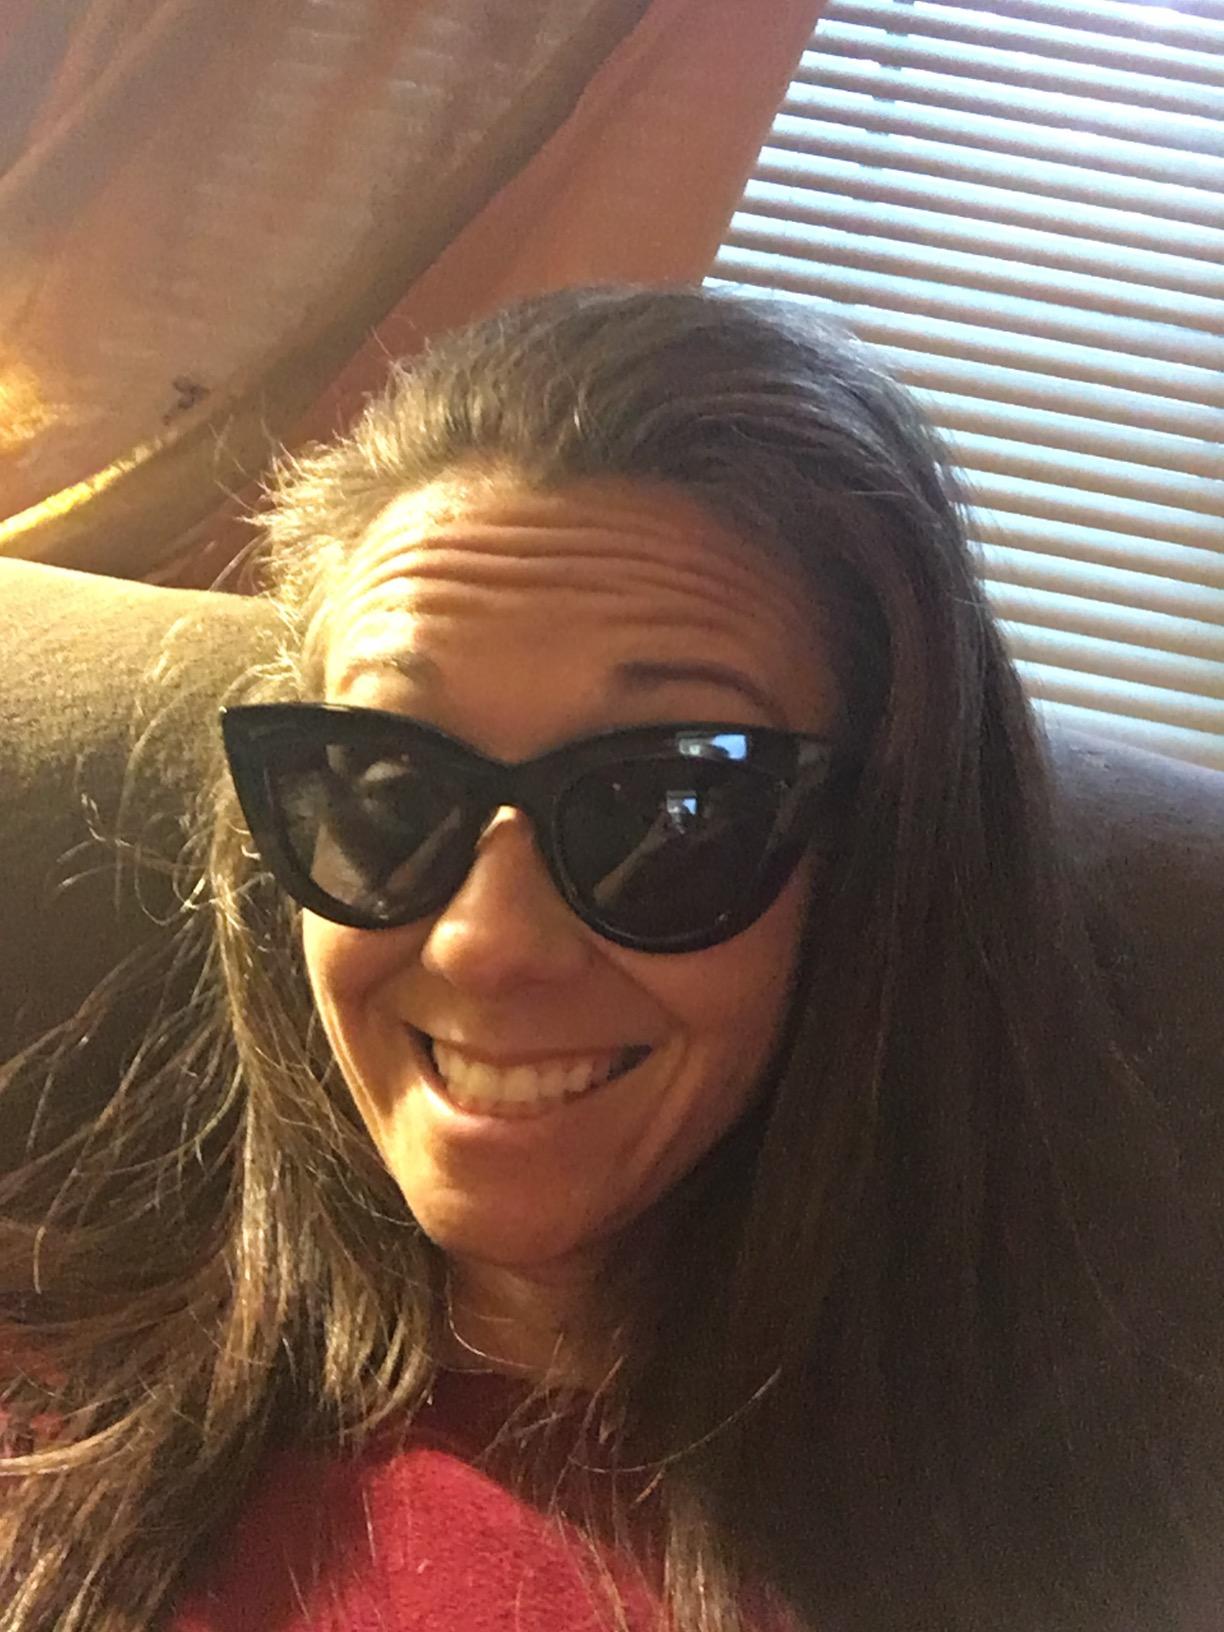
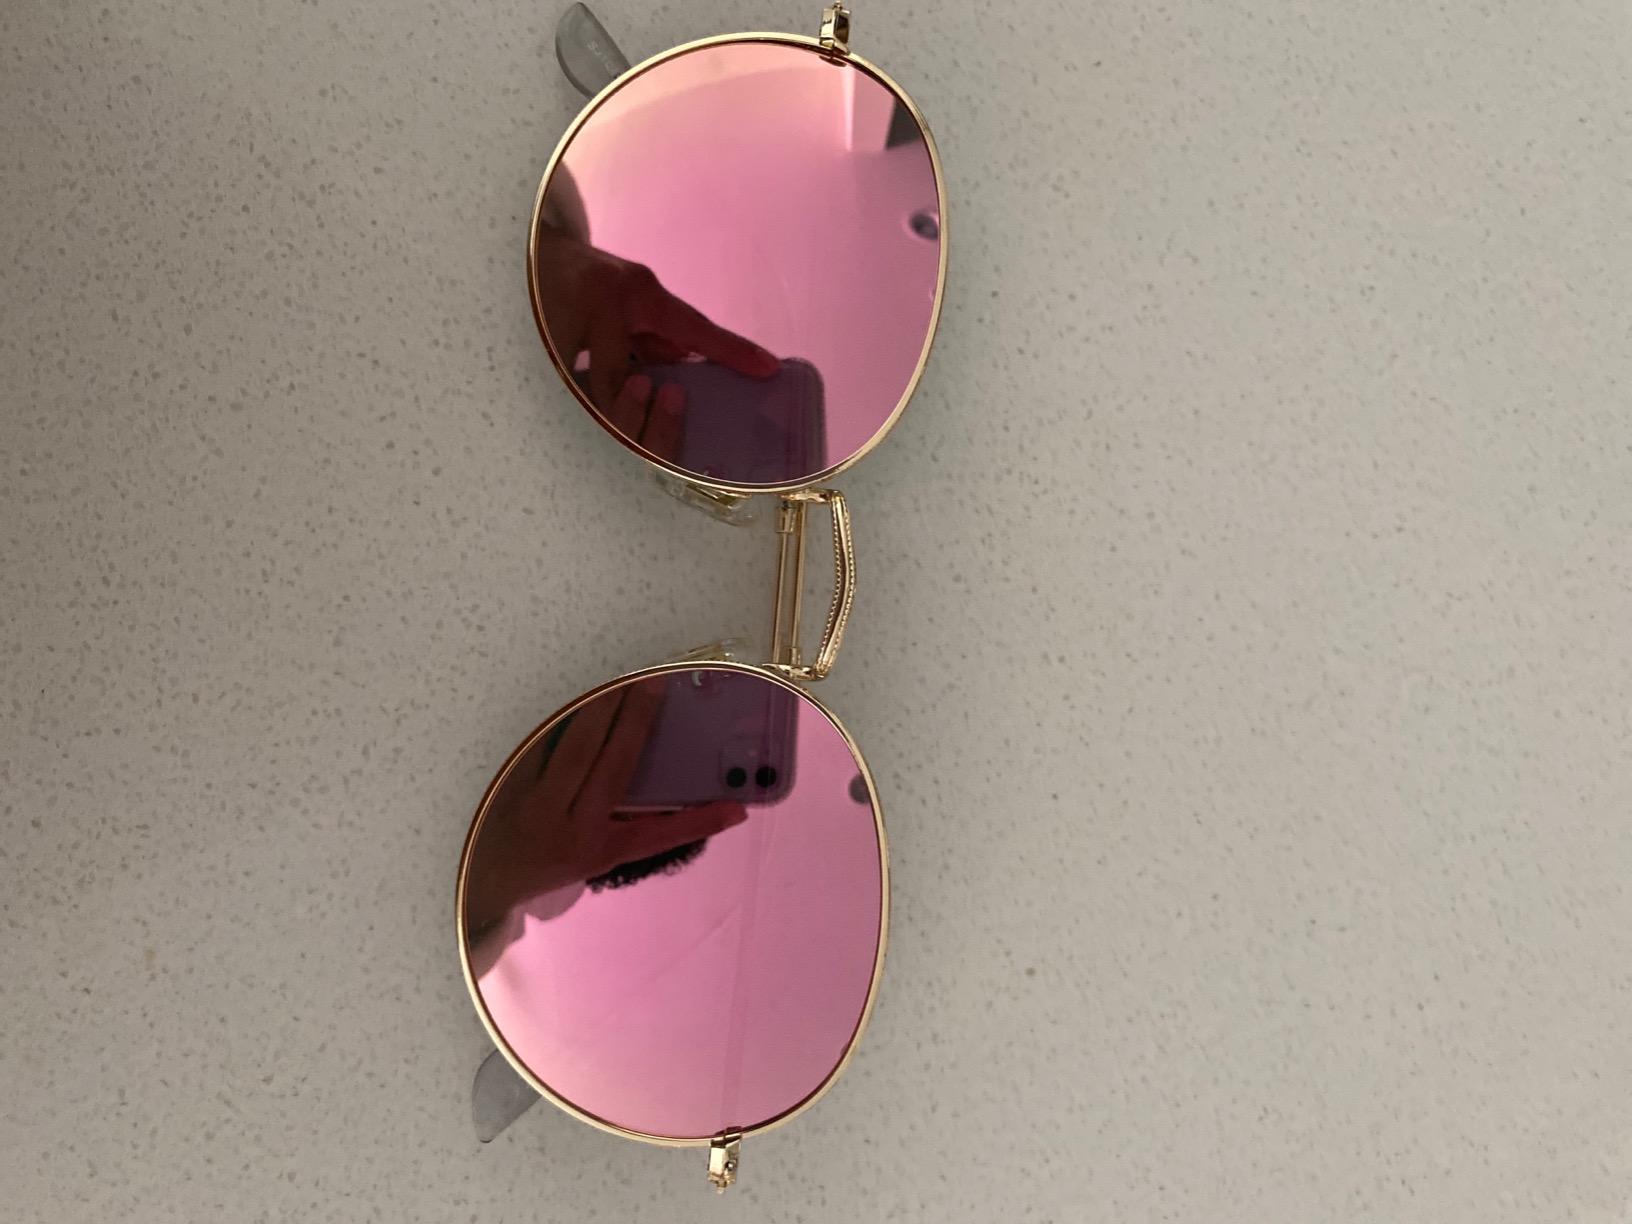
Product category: accessories_sunglasses
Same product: no